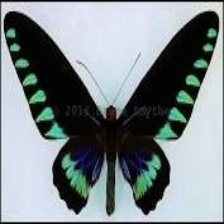
Species: BROOKES BIRDWING